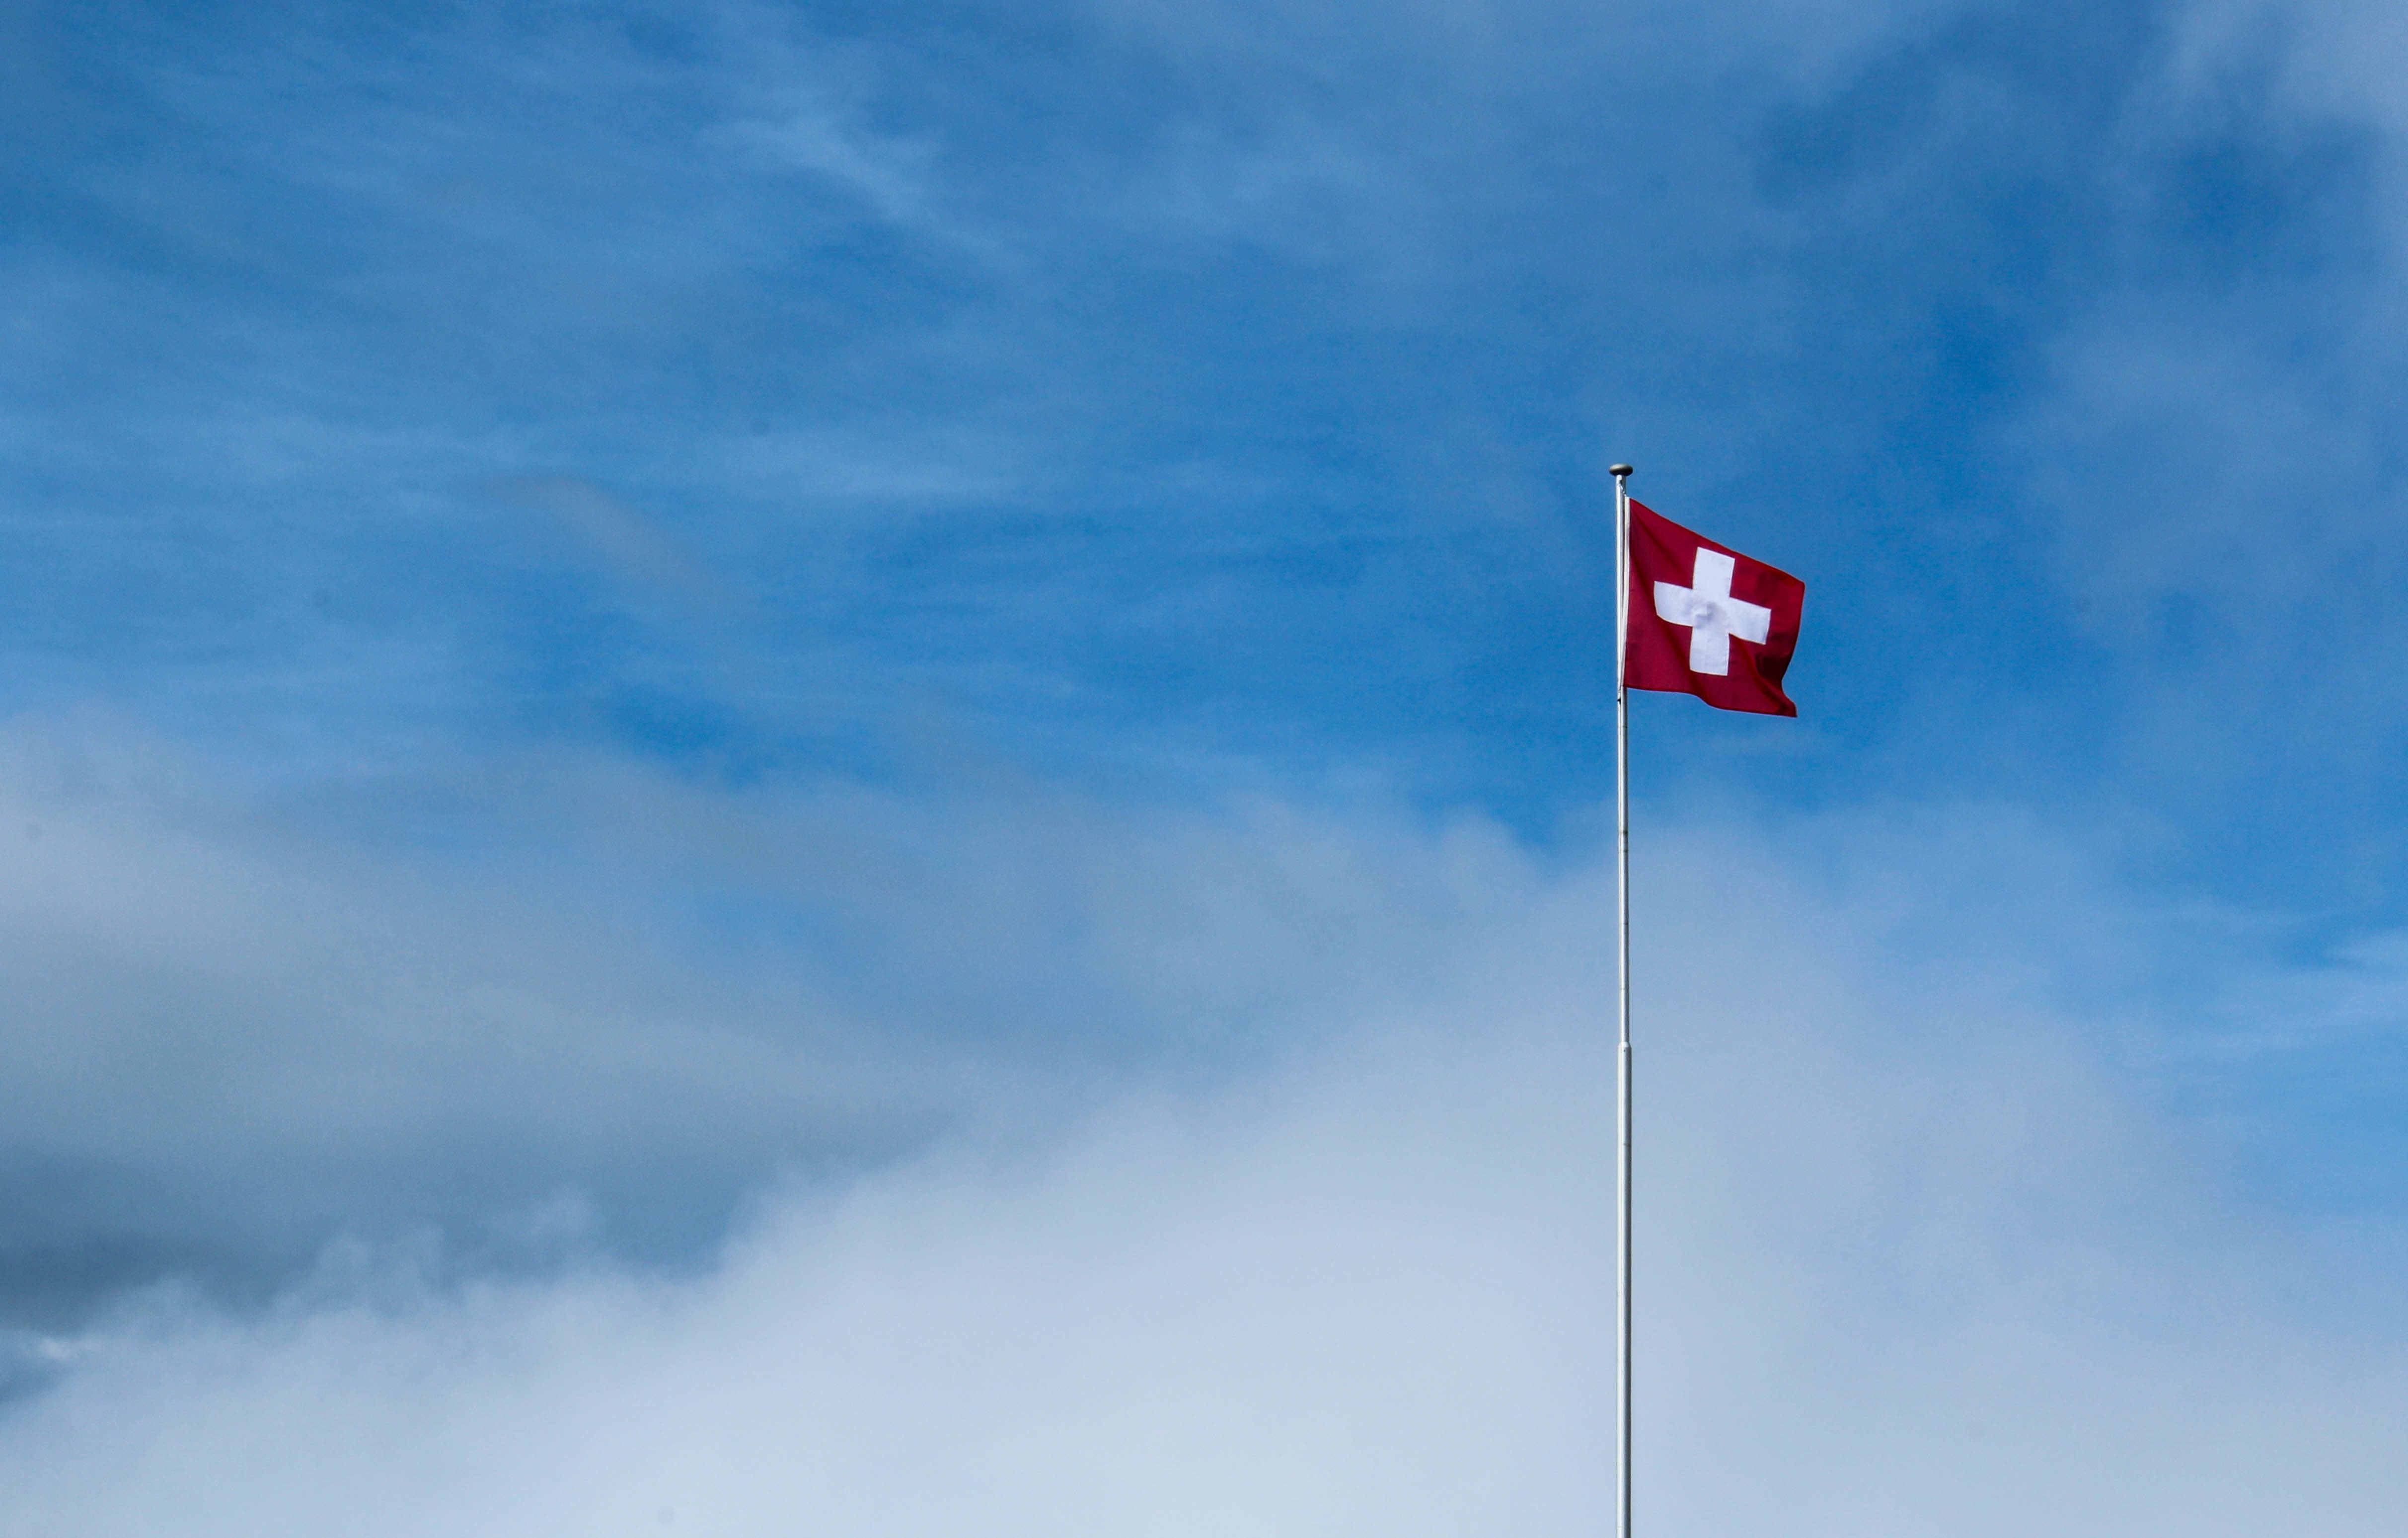
cloud, sky, flag, blue, street light, lighting, flag of the united states, atmosphere of earth